Macclesfield Town Hall

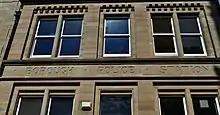
Detail of Borough Police Station

The building incorporates the former Borough Police Station at what now forms the rear. Added by Stevens, it adjoins Goodwin's Churchside façade. The entrance is flanked by paired sash windows. Over the ground floor is carved "BOROUGH POLICE STATION".